Battle of Maiwand

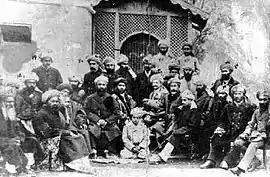
Afghan commanders after their victory

E Battery came into action again some back. The Sappers and Miners retreated as the guns withdrew. Henn and 14 of his men afterwards joined some remnants of the 66th Foot and Bombay Grenadiers in a small enclosure at a garden in a place called Khig where a determined last stand was made. Though the Afghans shot them down one by one, they fired steadily until only eleven of their number (two officers and nine other ranks) were left, and the survivors then charged out into the masses of the enemy and perished. Henn is the only officer who has been positively identified in that band and he led the final charge. No Englishman lived to tell the story of the Last Eleven at Maiwand. It was reported to the British later that year by a former officer of Ayub Khan's army, who said that the Afghans had been truly impressed by the bravery of those men.